Raahe

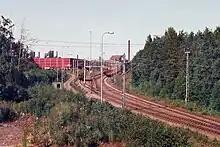
A railway connection to the Rautaruukki steel factory in July 2009

Raahe was granted Staple port rights in 1791 and was traditionally a harbor town. With industrialization, Raahe was reinvented as a steel and heavy industry city and has further developed with engineering services, ICT and software production. Raahe is known for steel, heavy machinery, engineering works, shipping and ICT. The Rautaruukki steel mill, which up to the 1980s was the largest single industrial site in the Nordic countries, is located in Raahe. The mill produces steel plate, coil and sheeting and semi-finished products for the engineering works.